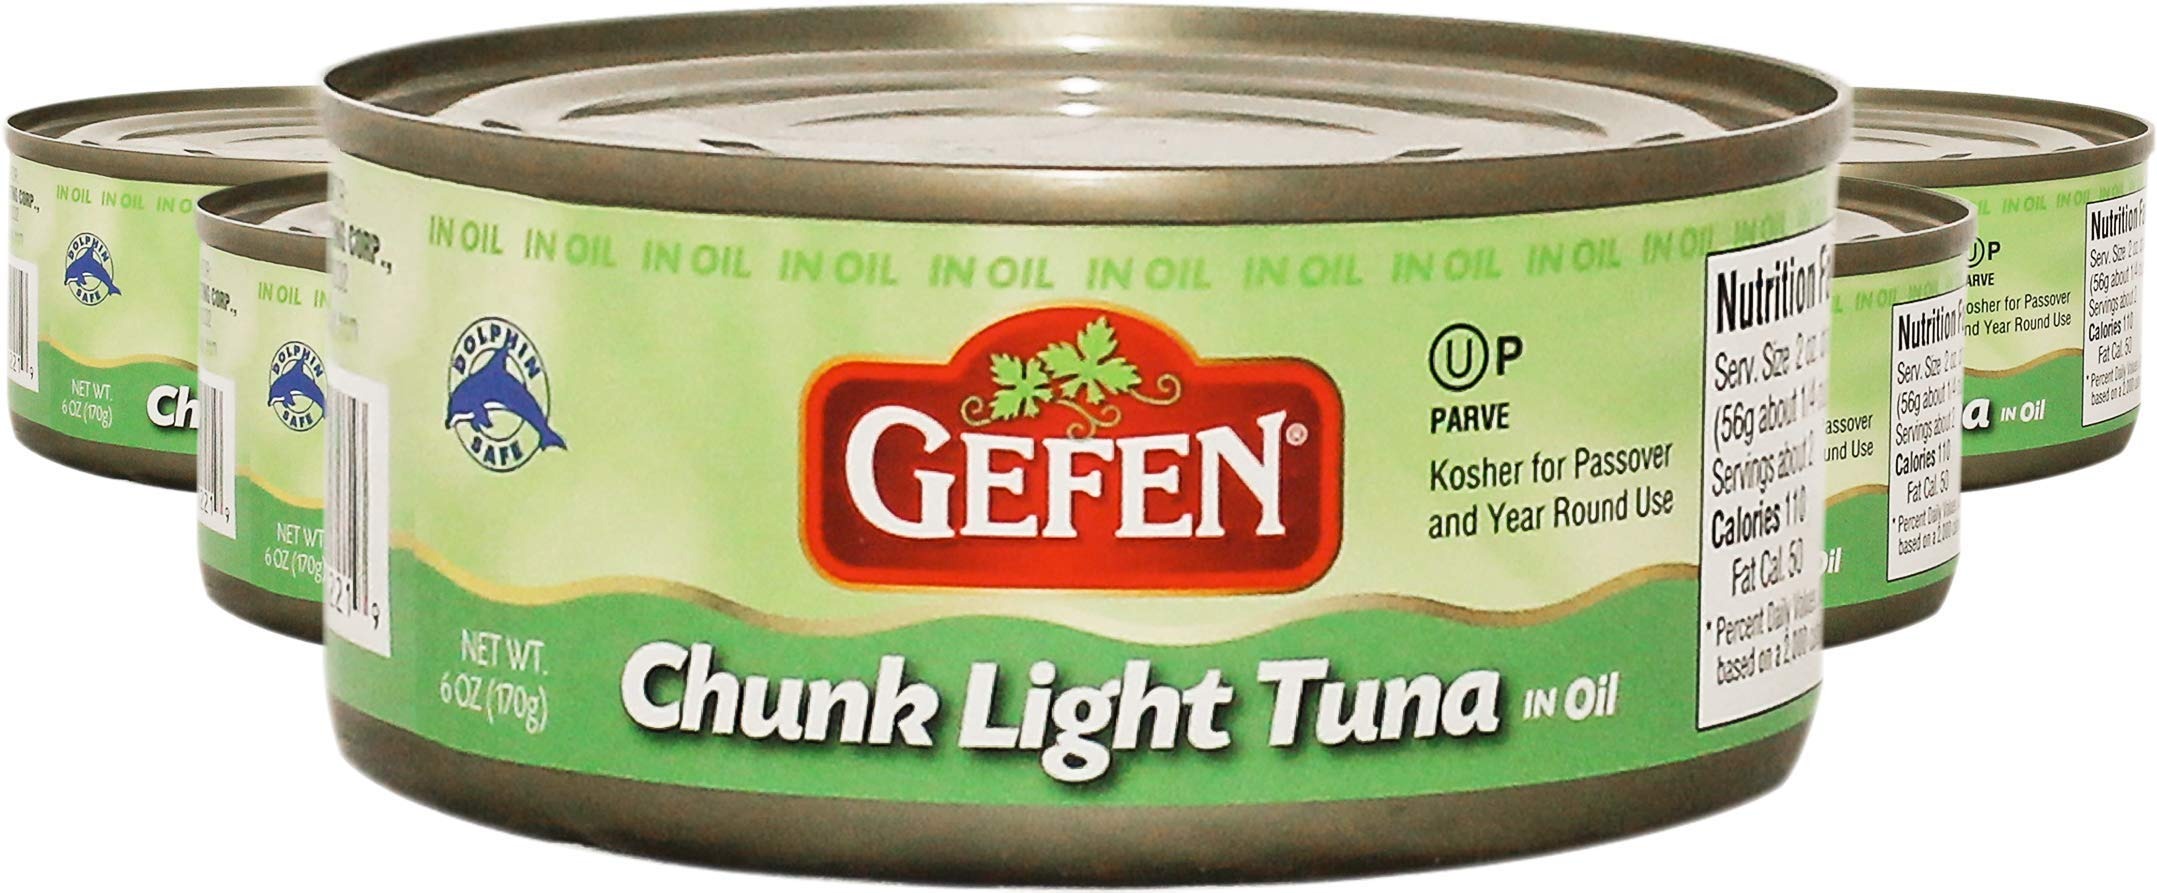
Item Name: Gefen Chunk Light Tuna in Oil 6oz (6 Pack), Low Fat, Kosher for Passover
Bullet Point 1: Tasty enough to eat on its own or mix with your favorite ingredients to make salads, wraps, and more!
Bullet Point 2: Chunk light tuna offers a convenient and healthy meal option
Bullet Point 3: Low in fat and a great source of protein
Bullet Point 4: Kosher for Passover and year round
Value: nan
Unit: None

Price: 18.99